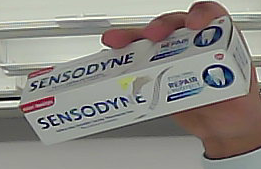
Product: sensodyne_toothpaste